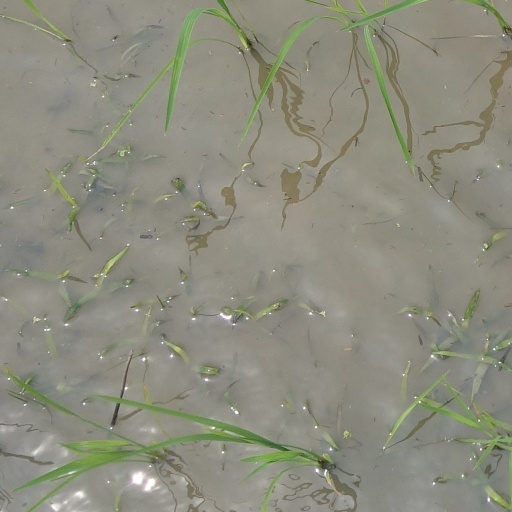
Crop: rice